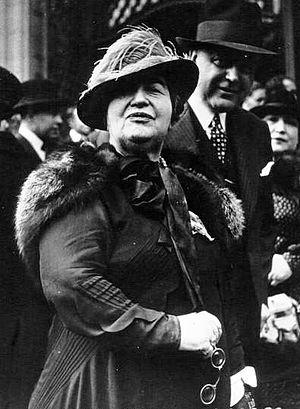
Hélène Vacaresco ou Elena Văcărescu, née le 21 septembre 1864 à Bucarest et morte le 17 février 1947 à Paris, est une femme de lettres et diplomate franco-roumaine, deux fois lauréate de prix littéraires de l'Académie française.